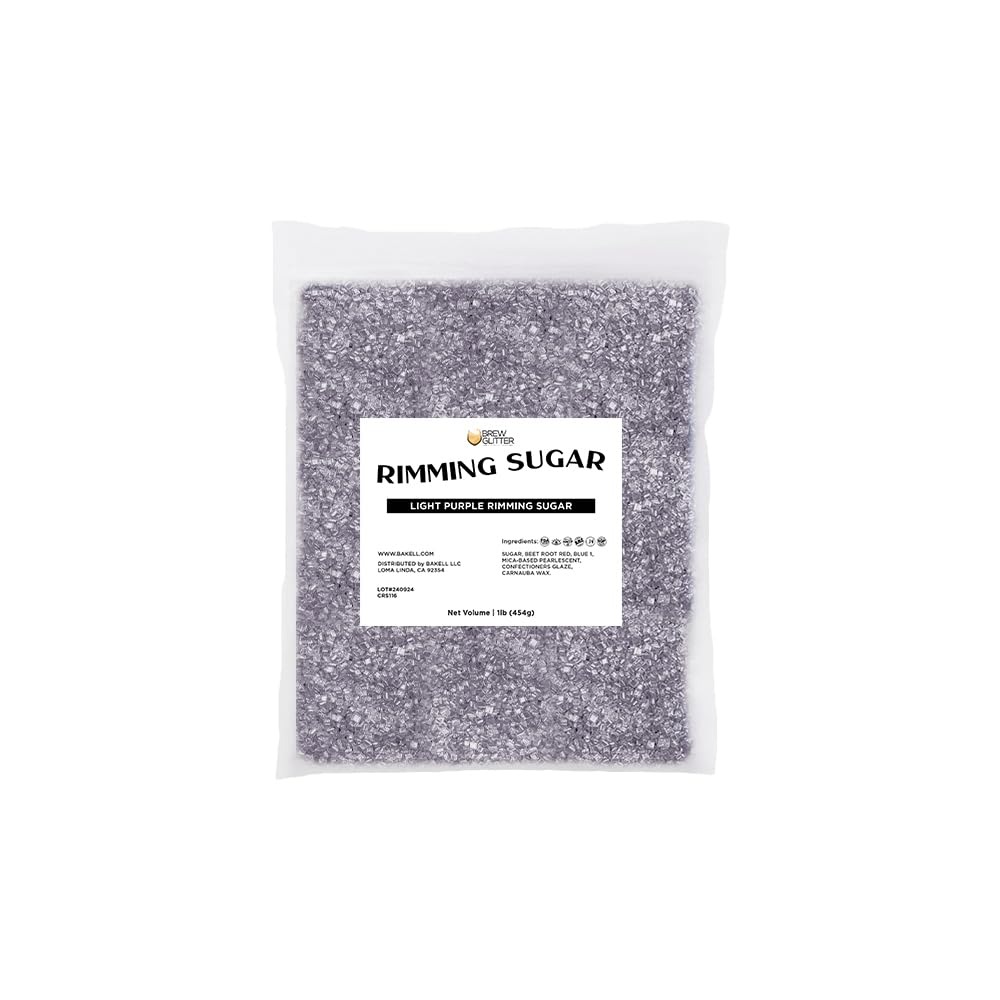
Item Name: Brew Glitter - Light Purple Rimming Sugar (1LB, 1x Resealable Bag) Cocktail Garnish for Mixed Drinks & Refreshments
Bullet Point 1: ✡️ Bakell uses only Kosher certified, premium ingredients in all Cocktail Rimming Sugars.
Bullet Point 2: 🛡️ Bakell prioritizes your health by carefully selecting the highest quality ingredients, to create the safest and best product on the market. Our rimming sugars are gluten free, dairy free, GMO free and vegan.
Bullet Point 3: 🛍️ ️Our durable 1LB plastic resealable bags ensure optimal freshness and protection from contaminants, featuring an easy-to-use zip closure for hassle-free access and storage.
Bullet Point 4: 🍸 Rim the top of your favorite drinks such as mojitos, martinis or even rim your cup of coffee.
Bullet Point 5: 🎉 Perfect for parties, holidays, birthdays, weddings, graduations, cocktails, mocktails, beer, garnishes, juice, teas, lemonade, coffee, & more!
Bullet Point 6: 🌿 We are the only edible glitter company whose products are made in the USA at SQF III, GMP, Halal, & Kosher certified facilities, & are nut free, gluten free, & vegan.
Product Description: Bakell's deliciously sweet Light Purple rimming sugar - by Brew Glitter - is a great way to garnish the rim of your glass, adding a complimentary sweet accent to your beverages. Rimming Sugars pair great with Margaritas, Cocktails and more! Let your imagination create tasty, colorful, and fun drinks for any occasion. Bakell's Rimming Sugar simply sticks onto wet surfaces. Once you prep the surface of the glass with juice or a similar liquid, pour the desirable amount of rimming sugar around your glass and impress your guests with a fun and eye-popping cocktail. Pair with our Brew Glitter or Brew Dust to create a visual masterpiece of your choice!
Value: 16.0
Unit: Ounce

Price: 26.98